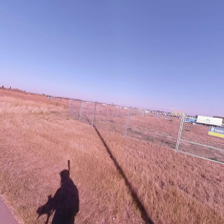
Label: streetView